Berlin Childhood around 1900

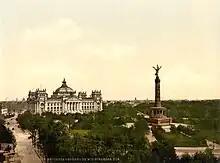
Siegessäule in the Tiergarten opposite the Reichstag. Around 1900

One related issue is the relationship between historical research and literary autobiography. The attention to the history of the nineteenth century, to the "prehistory" (Urgeschichte) of modernity brings Berlin Childhood closer to the essay "Paris, Capital of the 19th Century" in historical and in theoretical terms. The book is seen as a methodological experiment for "Passages": the reconstruction of childhood experience and the materialist depiction of the era serve to represent the mythological space of Berlin. Benjamin saw the tasks of the two texts differently. In correspondence, he emphasized that the reflection of the prehistory of modernity in the child's gaze is fundamentally different from the signs imprinted on the "map of history." According to sociologist and cultural researcher Graham Gilloch, the attempt to turn autobiography into history ended in failure because personal memories proved to be an inadequate model for socio-historical analysis (which the author himself recognized).